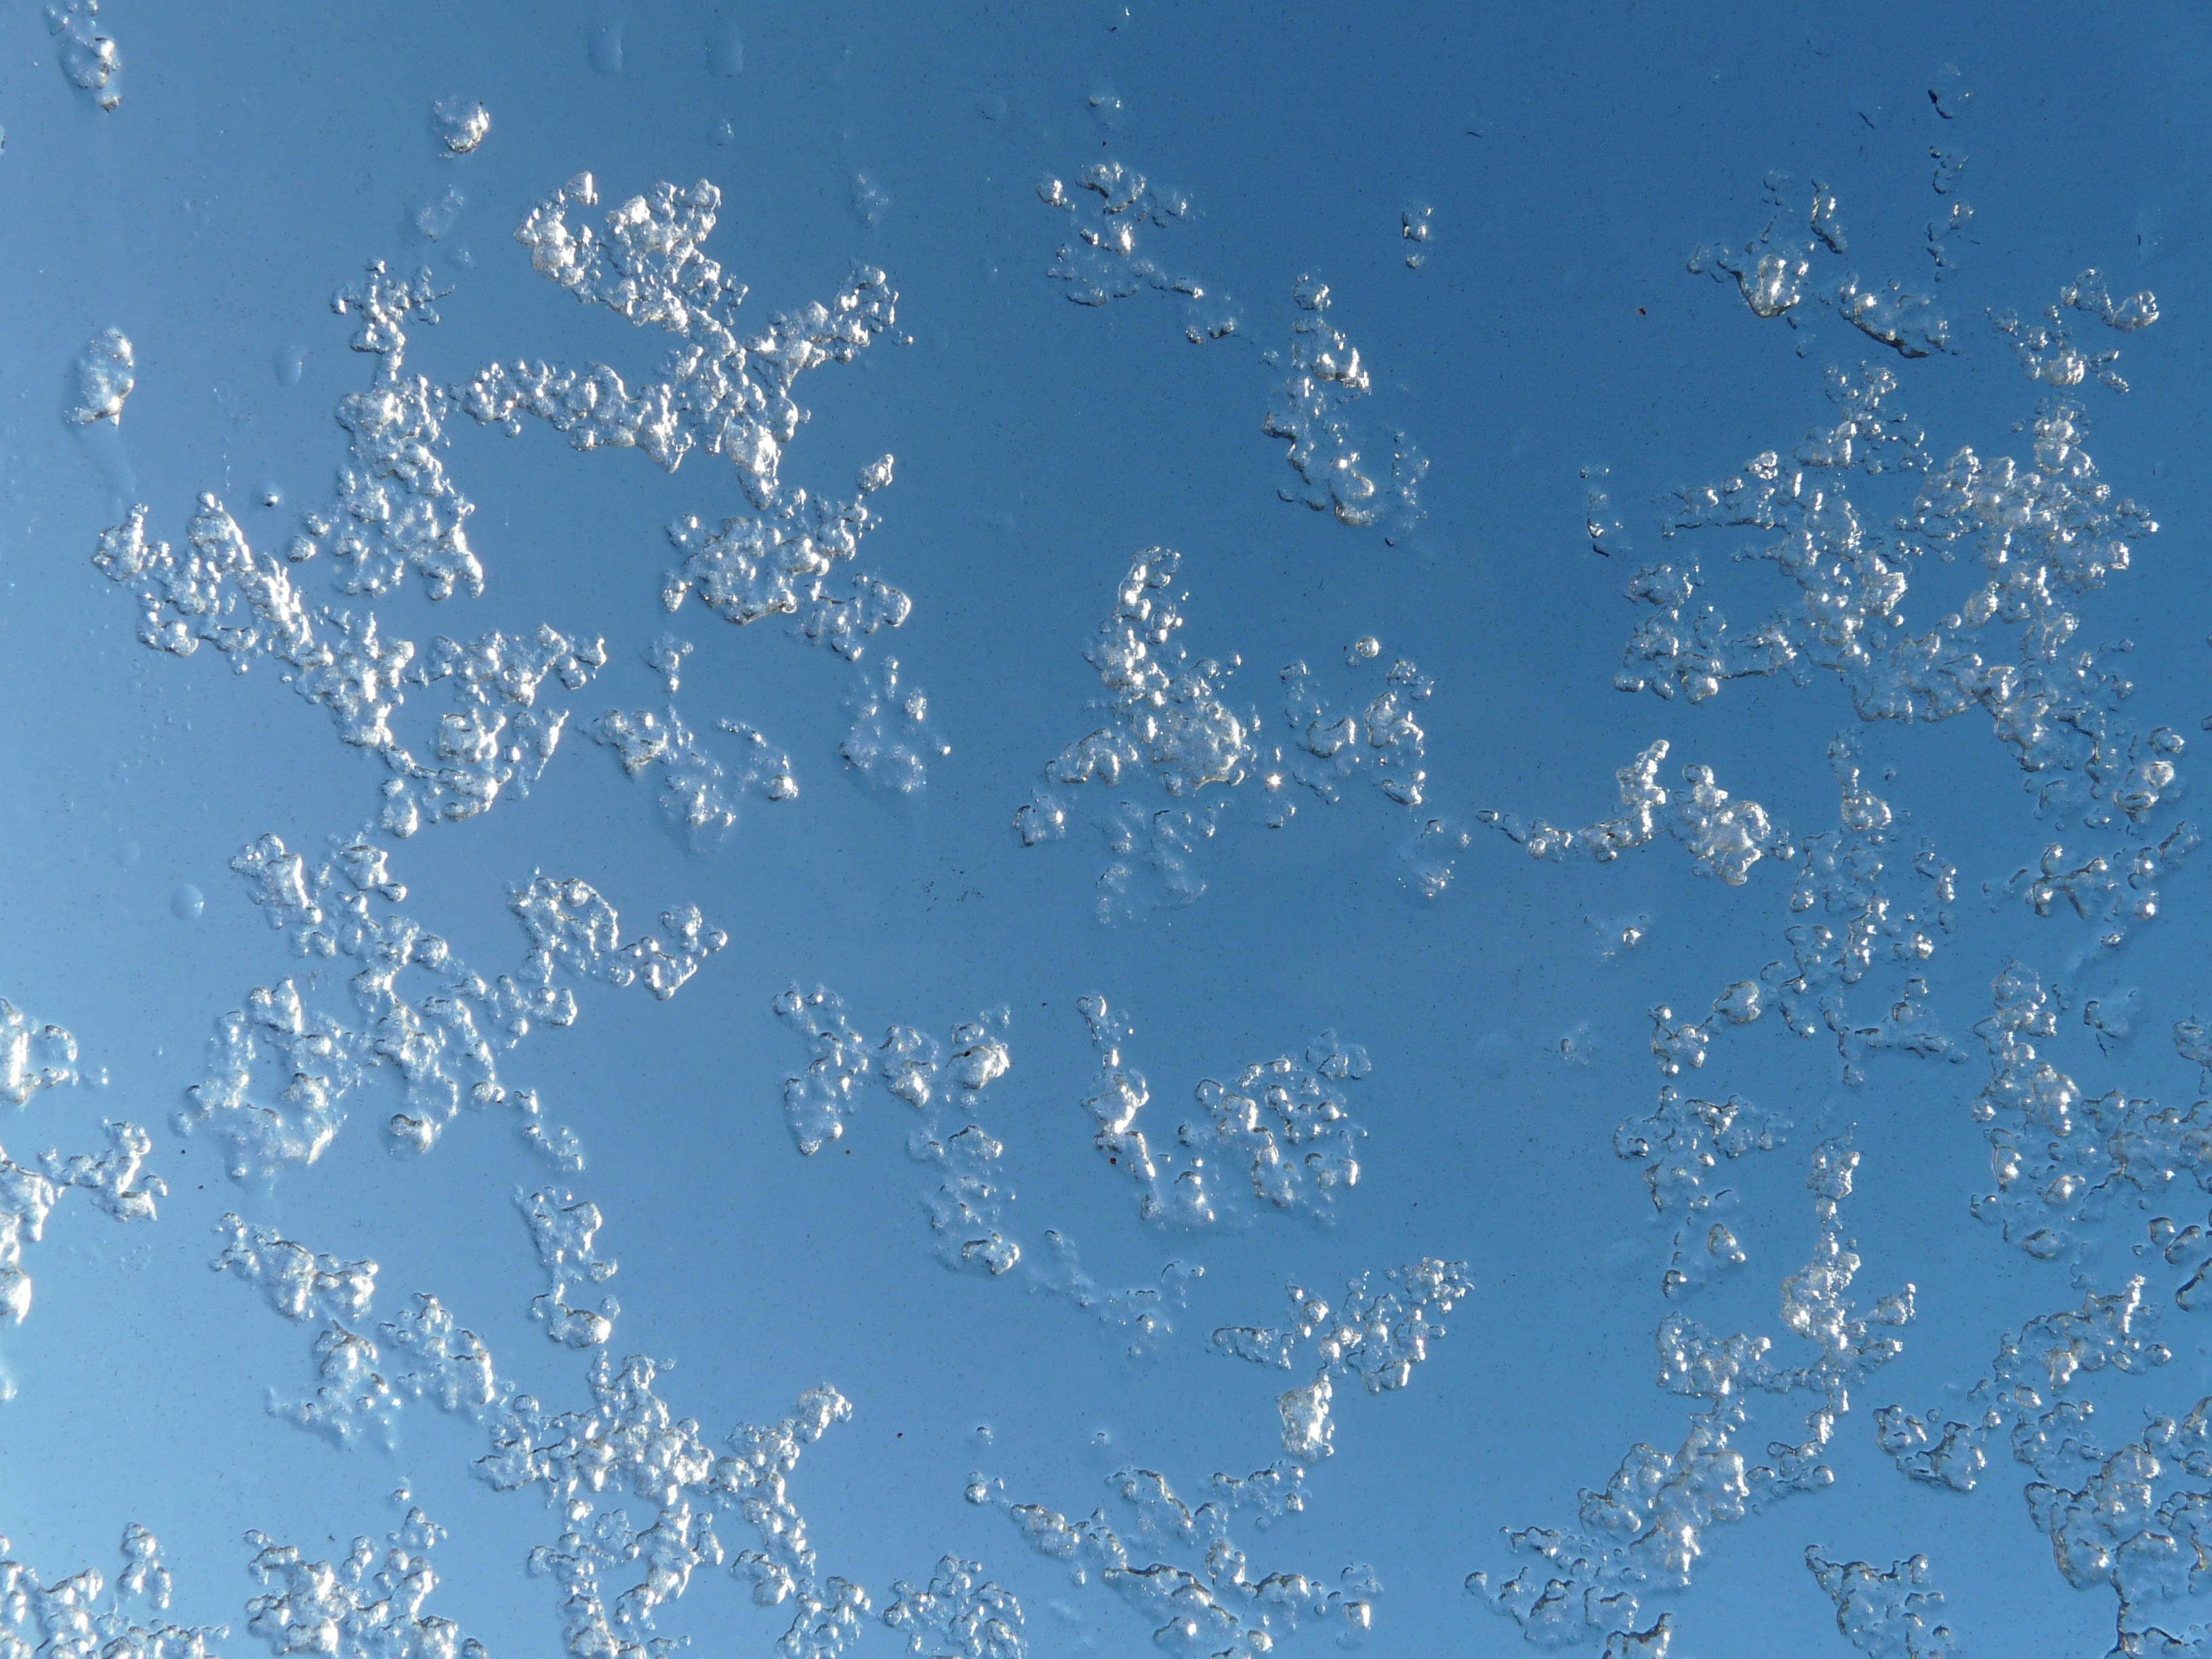
water, branch, snow, cold, winter, structure, sky, sunlight, flower, window, frost, flock, ice, pattern, frozen, blue, season, disc, freezing